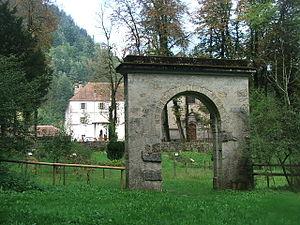
L'ancien séminaire de Consolation (Doubs - France). Image prise par Knard25.
Consolation-Maisonnettes est une commune française située dans le département du Doubs, en région Bourgogne-Franche-Comté.
Le Petit Séminaire de Consolation est un ancien monastère de l'ordre des minimes, protégé au titre des monuments historiques situé à Consolation-Maisonnettes dans le département français du Doubs.